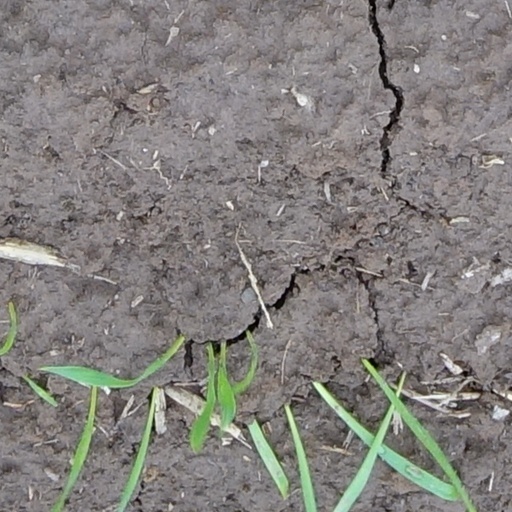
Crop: wheat